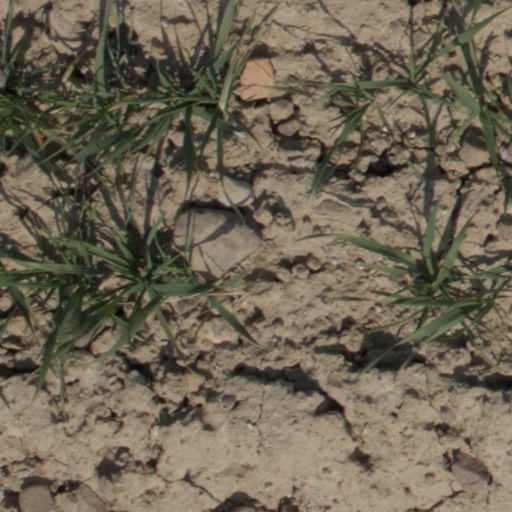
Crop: wheat